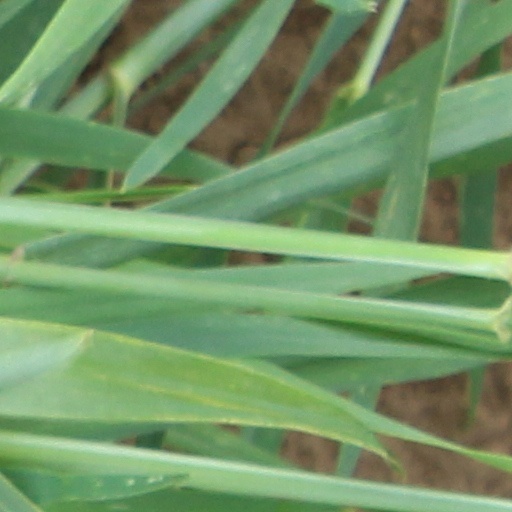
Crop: wheat